Westbourne Grove

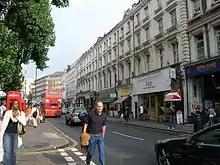
Westbourne Grove

Westbourne Grove is a retail road running across Notting Hill, an area of west London. Its western end is in the Royal Borough of Kensington and Chelsea and its eastern end is in the City of Westminster; it runs from Kensington Park Road in the west to Queensway in the east, crossing over Portobello Road. It contains a mixture of independent and chain retailers, and has been termed both "fashionable" and "up-and-coming".